Henry Davis (baseball)

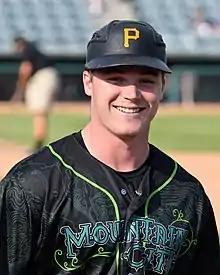
Davis with the Altoona Curve in 2022

Henry Davis (born September 21, 1999) is an American professional baseball catcher and right fielder for the Pittsburgh Pirates of Major League Baseball (MLB). He played college baseball for the University of Louisville. Davis was the first overall selection in the 2021 MLB draft, and made his MLB debut in 2023.